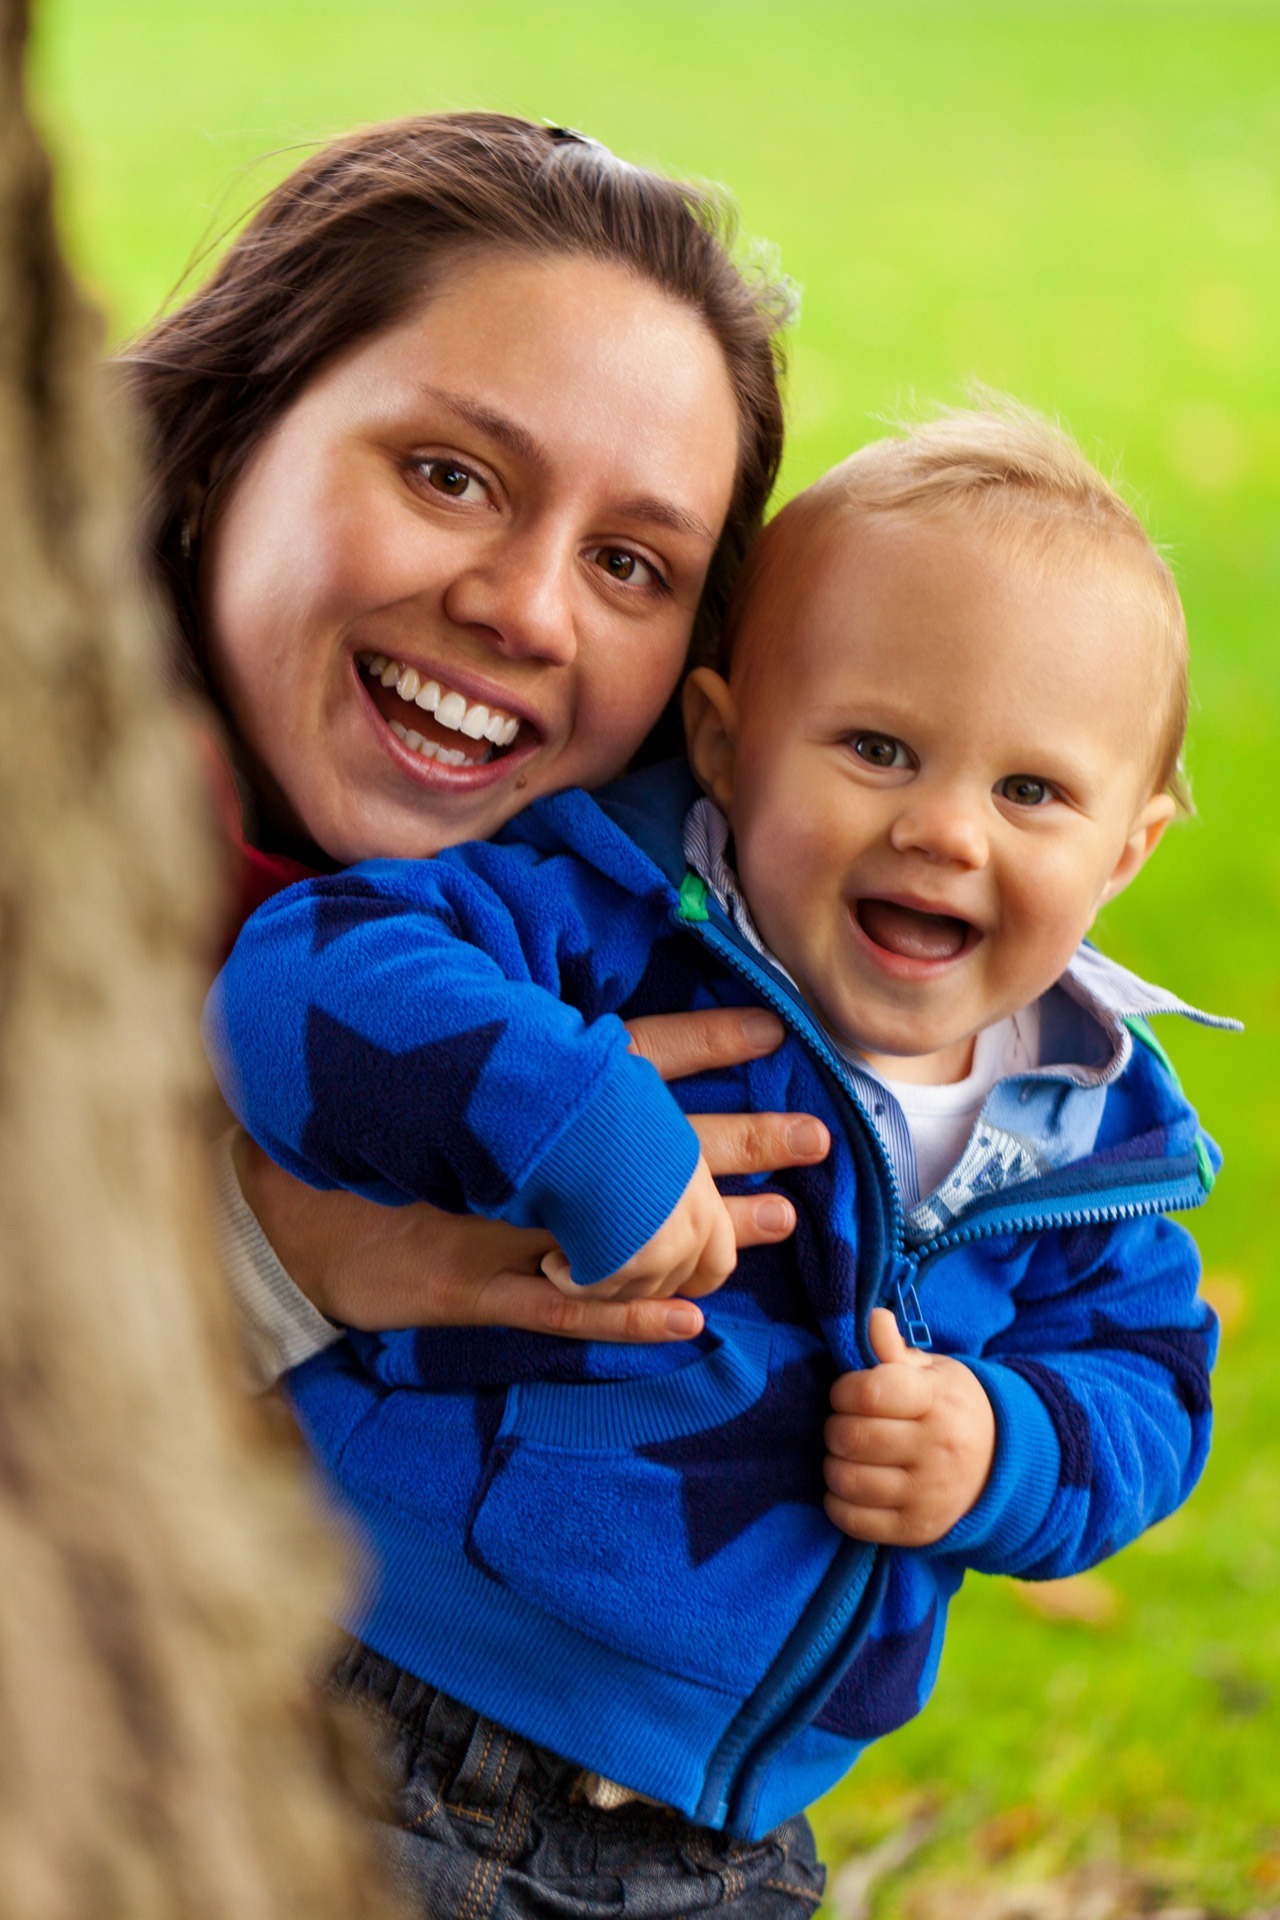
outdoor, person, people, woman, play, boy, kid, cute, male, young, park, child, playing, baby, smiling, parent, mom, sibling, son, family, fun, mother, happy, toddler, joy, portrait photography